Korean State Railway

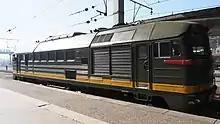
A North Korean M62 diesel at P'yŏngyang Station.

Severe floods in the 1990s had taken their toll on North Korea's hydroelectric generation system, and even some mines had flooded - and due to electricity shortages caused by the silting of the dams, there was often little electricity available to run pumps needed to clear the water out of the mines. By the turn of the millennium, Kukch'ŏl was having difficulties keeping electric trains running, and the fleet of K62s was insufficient to meet the transportation needs, even though demand had been reduced significantly due to ongoing economic difficulties. To alleviate this problem, more M62s from several European countries, along with a sizeable number of second-hand locomotives from China, were imported. At the same time, however, the economic crisis also made it difficult to obtain diesel fuel, and by the late 1990s rail traffic was barely plodding along.